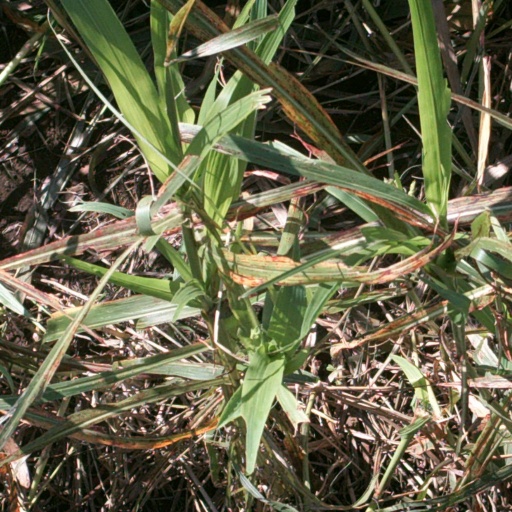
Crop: sorghum